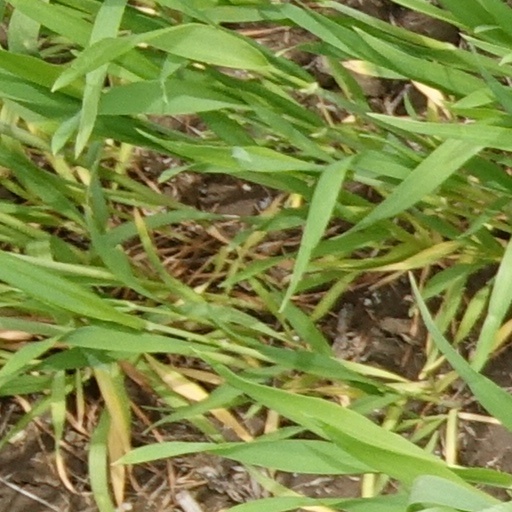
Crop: wheat